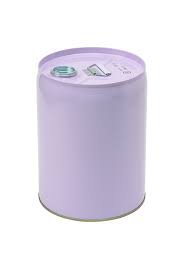
Label: metal